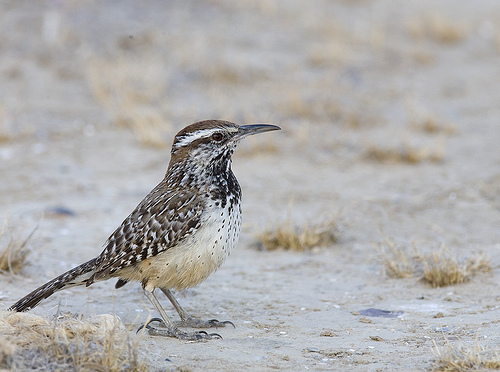
bird with white a white body and black spots,the feet are black, and the body is brown and black with white spots and white stripe around the eyes.
small bird with black and brown feathers, tan belly, white strip on head and a long beakthe small brown bird has a white belly and a brown crown with a sharp brown bill.
this bird has distinct stripes extending from beak to nape, with a long pointed beak and very large, taloned feet.
this brown speckled bird has white eyebrows and an elongated skinny bill.
a brown speckled bird with a long pointed beak standing on the ground.
this small bird has brown feathers with white and black ticking on the tail, wings and back, the belly is with graduating to a speckled breast and black throat.
this bird is brown, black and white in color, with a sharp and curved beak.
this bird has a brown crown as well as a white belly
this bird has a brown crown, brown primaries, and a white belly.
Species: Cactus Wren